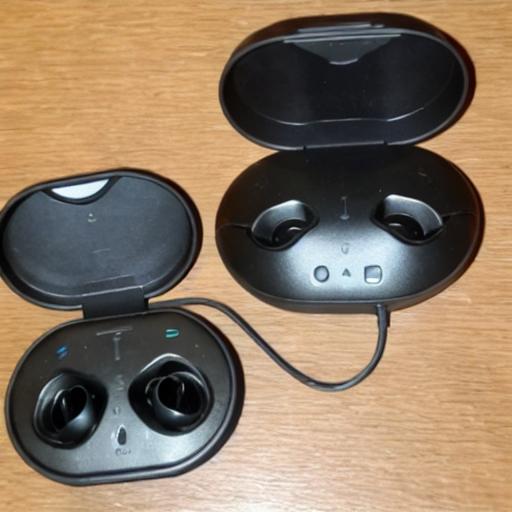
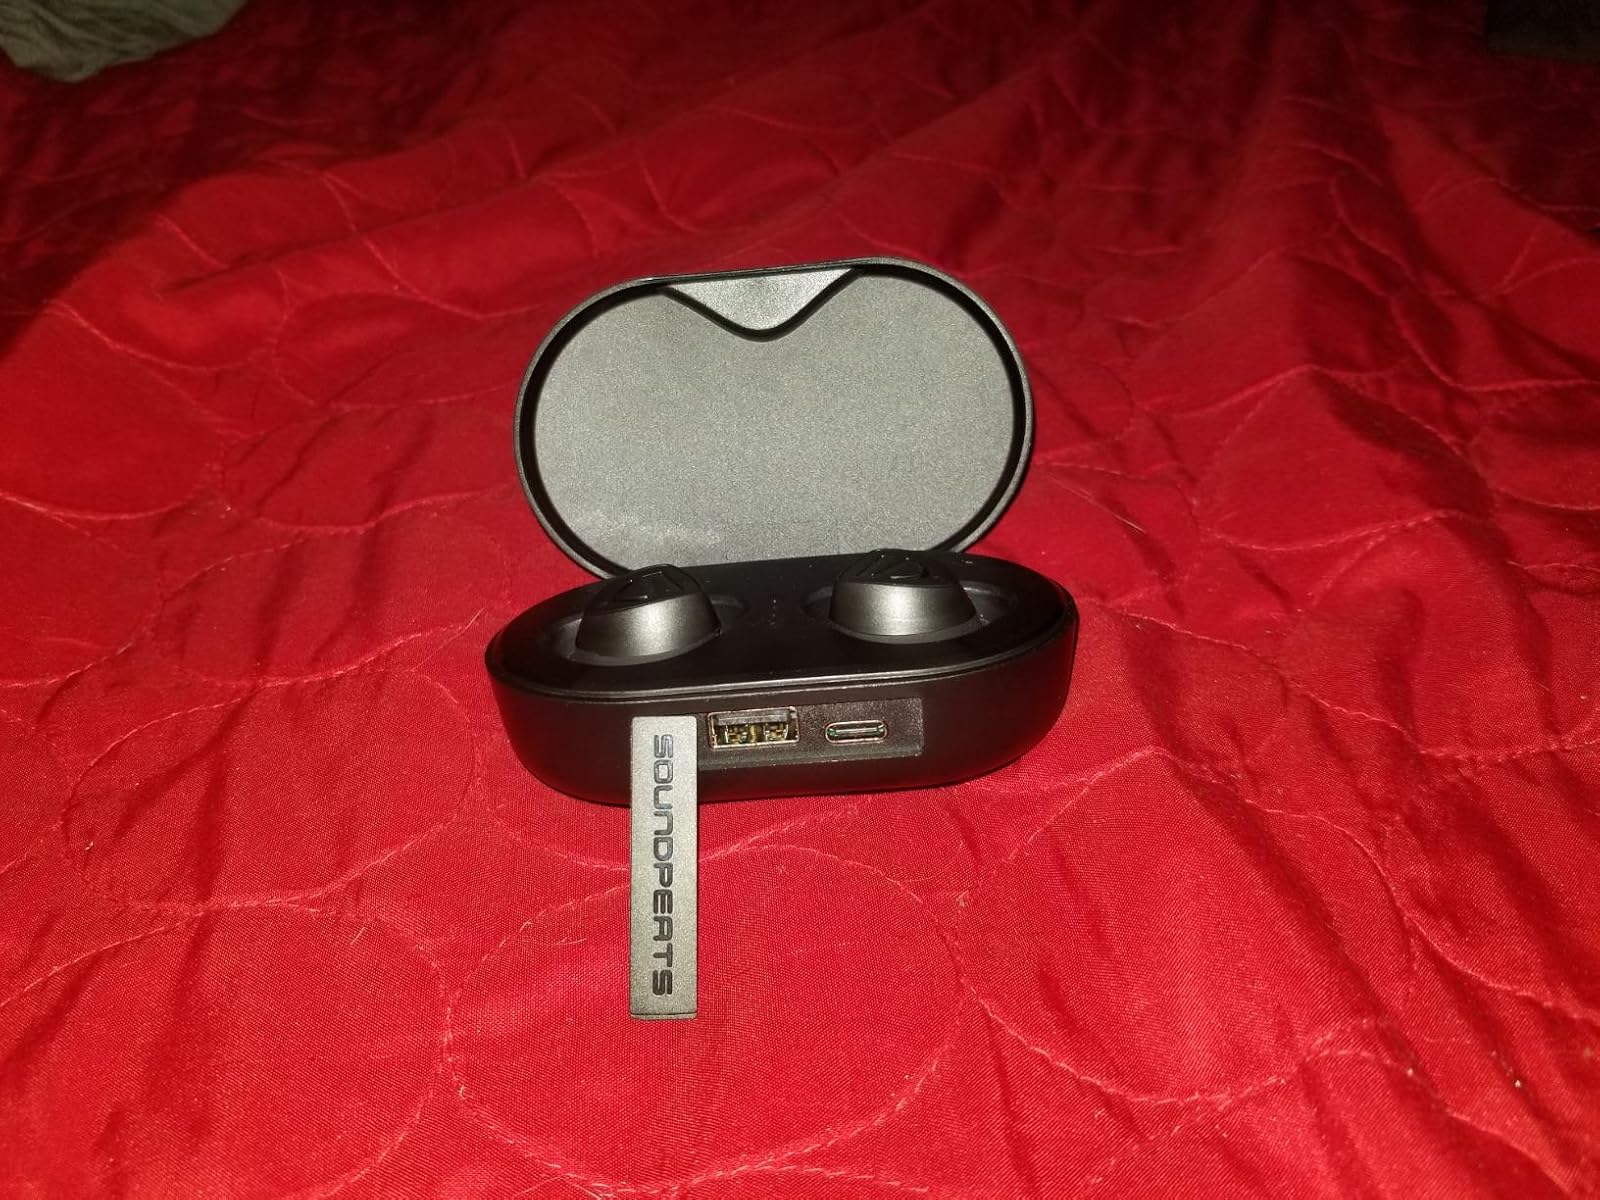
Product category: earbuds
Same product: no